Forest of Secrets

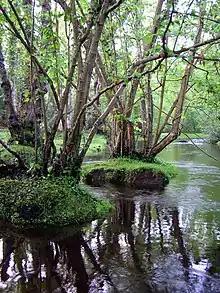
New Forest, England, which inspired the setting for the series

Fireheart is determined to uncover the truth about the Clan deputy, Tigerclaw, whom he believes is untrustworthy, whilst risking the trust of his leader, Bluestar, and even the possibility that she might suspect Fireheart himself as a traitor.